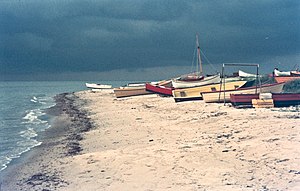
Sorthat-Muleby
Stranden ved Sorthat-Muleby, 1983
Stranden ved Sorthat-Muleby
Sorthat-Muleby ligger ca. 5 kilometer nord for Rønne og 3 kilometer syd for Hasle på Bornholms vestkyst, omkring 500 meter fra kysten. De to byer udgør et byområde med i alt 515 indbyggere.